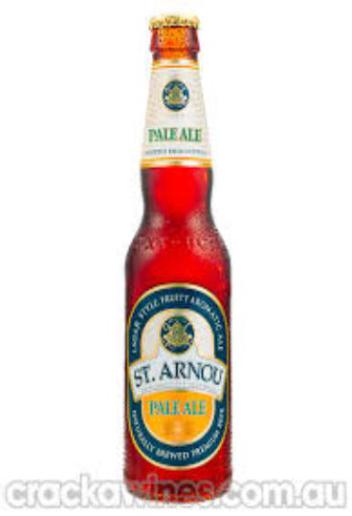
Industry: Food